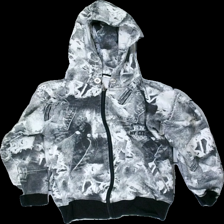
View: front
Type: Hoodie
Category: Children
Brand: Missing
Colors: Grey, White
Material: 100% cotton
Cut: Regular
Size: 140
Season: All
Damage: washed out
Price range: <50
Recommended usage: Export